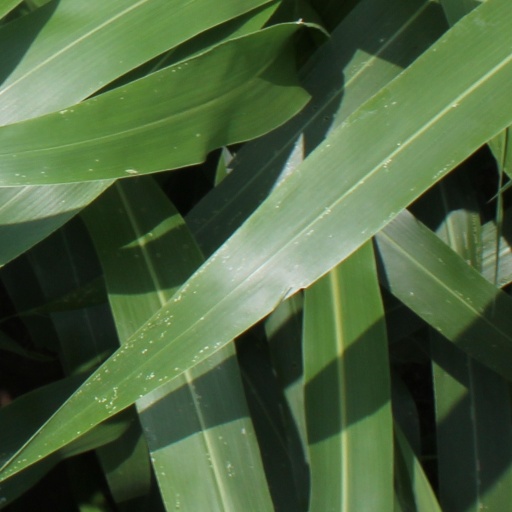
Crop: sorghum